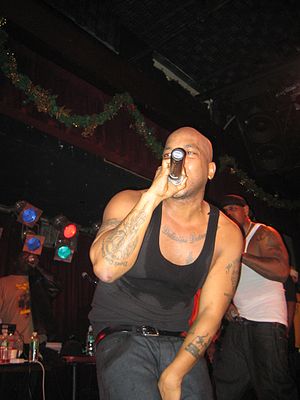
Styles P
Styles P optræder på Blue Cross Arena.
David Styles bedre kendt under sit kunstnernavn, Styles P, er en amerikansk rapper. Han er medlem af hiphop-gruppen The LOX og er også en del af hip hop-gruppen Ruff Ryders og har derudover udgivet flere mixtapes og albums som en rapper. Hans sang Good Times fra Albummet A Gangster and a Gentleman, var med i filmen Soul Plane fra 2004.